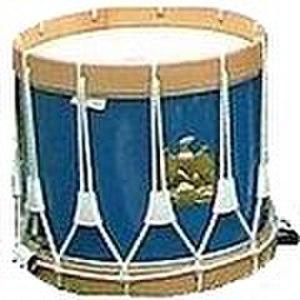
Tambour traditionnel